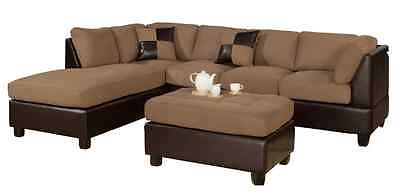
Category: sofa